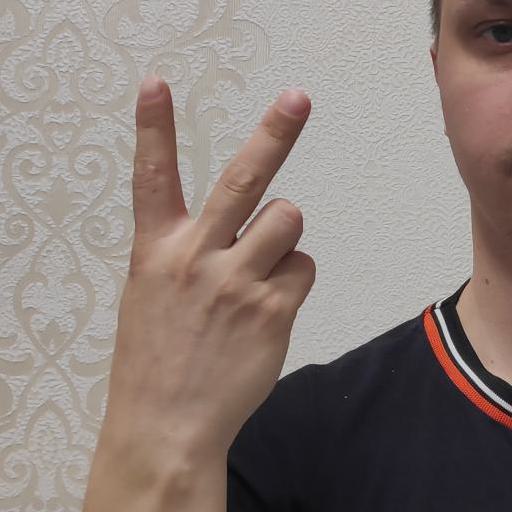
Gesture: peace_inverted